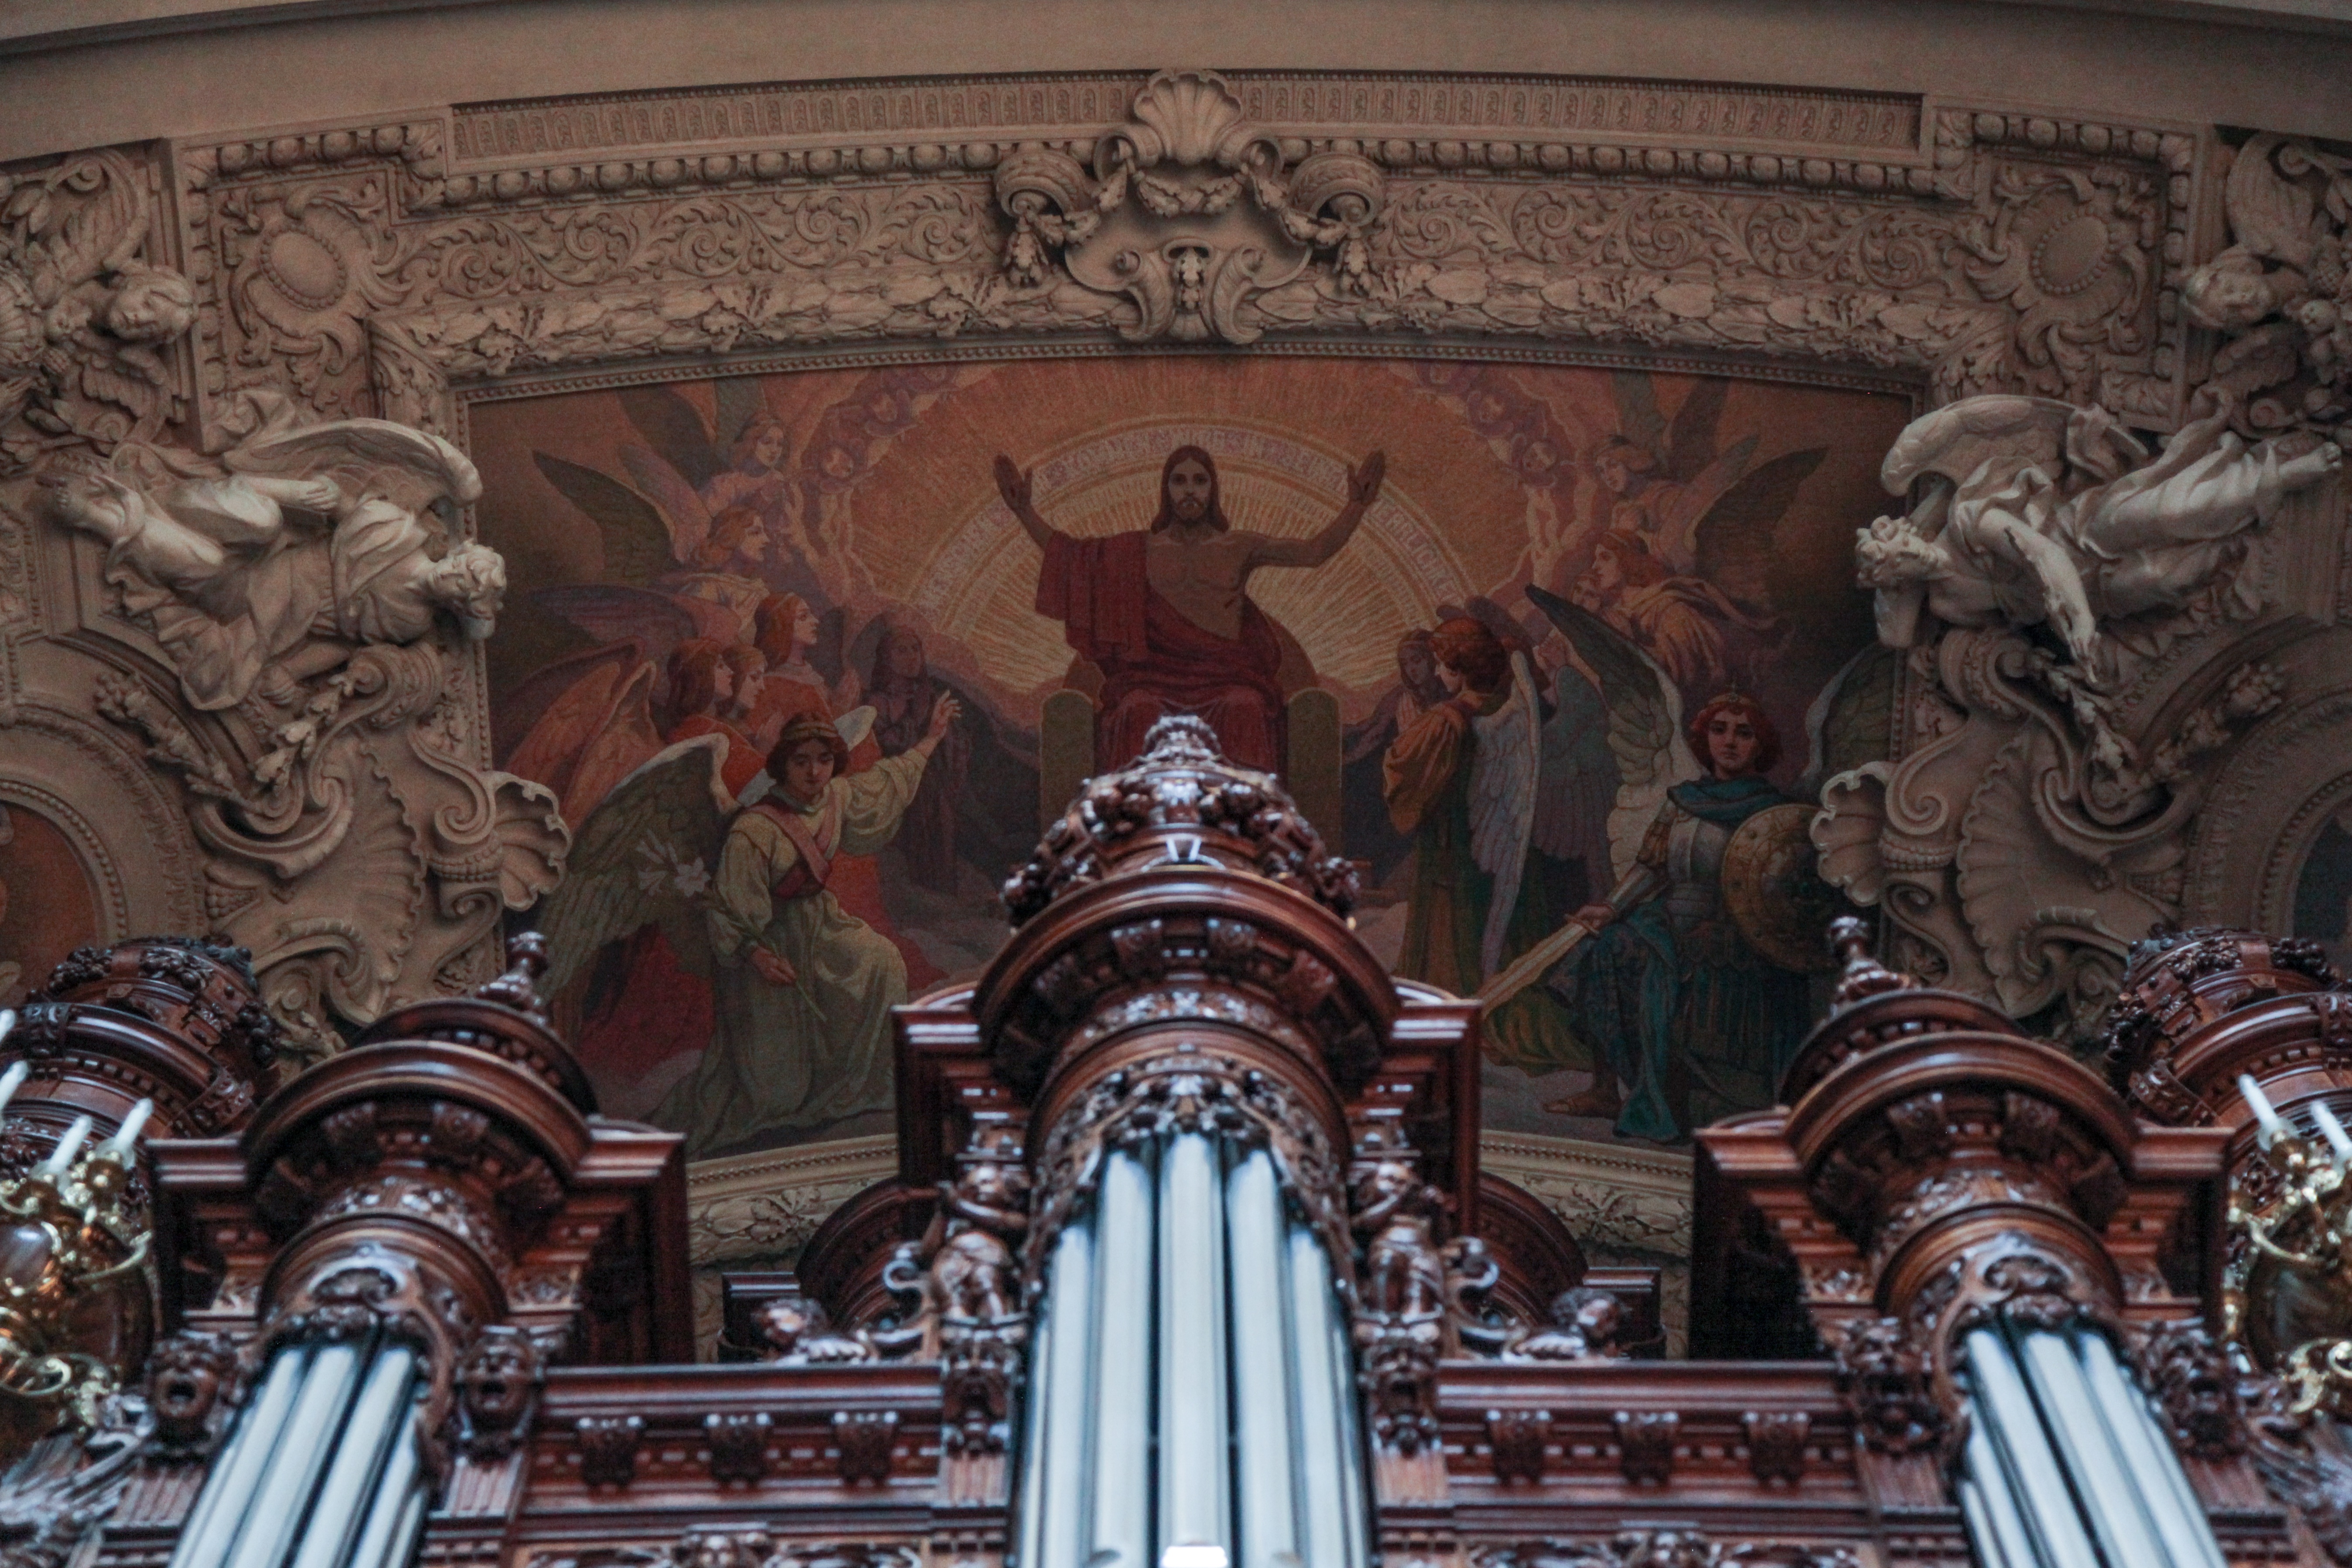
music, architecture, interior, building, old, travel, europe, column, symbol, religion, church, cathedral, historic, christian, tourism, gothic, place of worship, majestic, sculpture, catholic, national, art, temple, pipe, jesus, culture, history, christianity, style, famous, organ, basilica, carving, church organ, berlin dom, ancient history